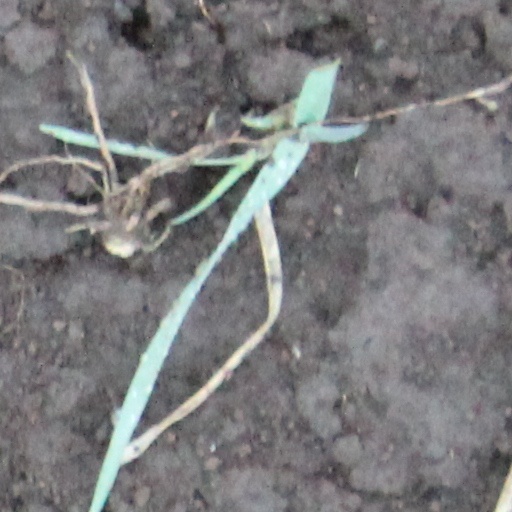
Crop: wheat